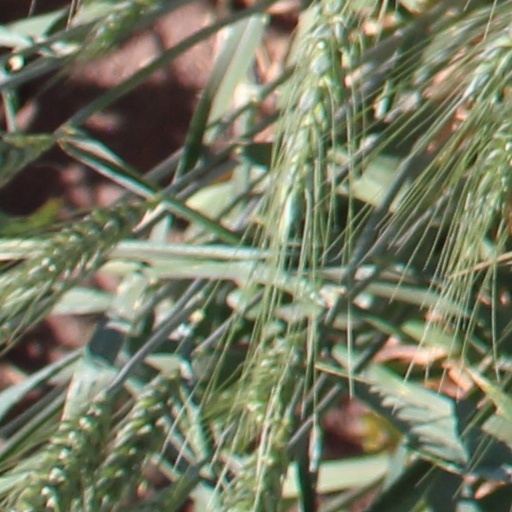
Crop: wheat